John Wessels (basketball)

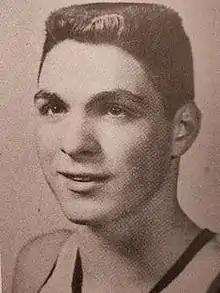
John Wessels

John M. Wessels (February 13, 1938 – December 3, 1994) was an American college basketball standout for Illinois in the late 1950s and early 1960s. A center, Wessels averaged 13.4 points and 8.7 rebounds per game in his three years of varsity basketball for the Fighting Illini, earning a varsity letter each year. Graduating from Rockford West High School, Wessels led the Warriors to the IHSA state championship during consecutive seasons in 1955 and 1956.